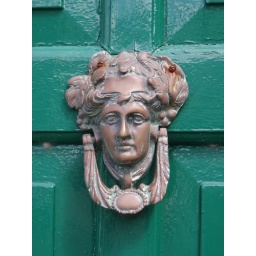
June 8. I passed by this intriguing door knocker on the front door of a house in Kilfinora, Co. Clare.